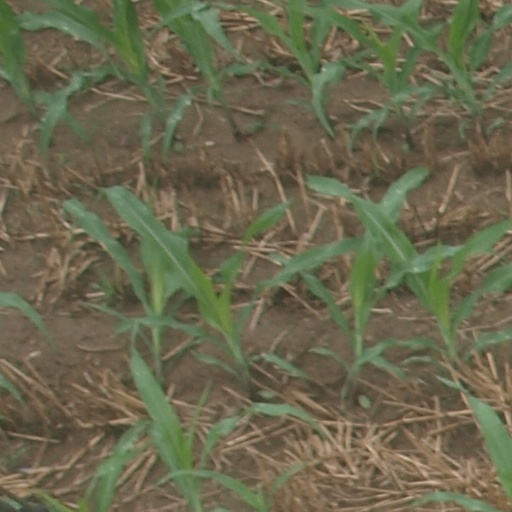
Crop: maize; corn